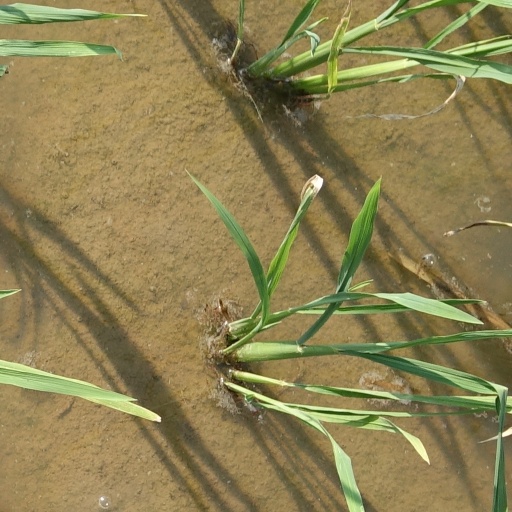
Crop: rice